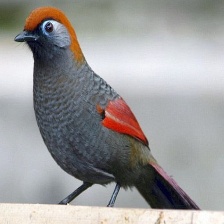
Species: RED TAILED THRUSH
Scientific name: NEOCOSSYPHUS RUFUS